Nchwaning mine

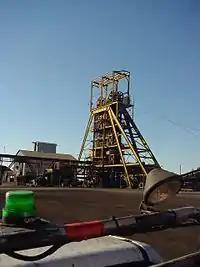
The N'Chwaning II headgear

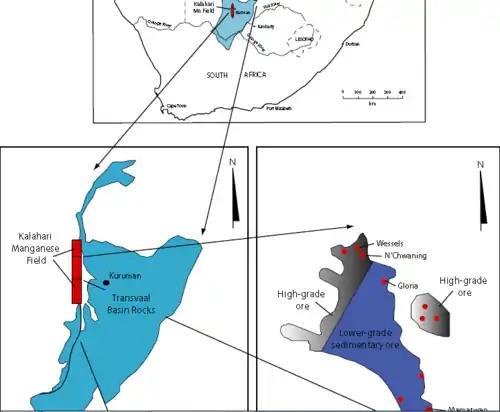
Kalahari Manganese Field geological map

The N'chwaning mine (or N'Chwaning mines) are located in the Northern Cape Province of South Africa. N'chwaning has one of the largest manganese reserves in South Africa having estimated reserves of 323.2 million tonnes of manganese ore grading 42.5% manganese. There are three shafts, designated as N'Chwaning, N'Chwaning II and N'Chwaning III. The majority of the major mineral finds documented originate from the N'Chwaning II shaft.